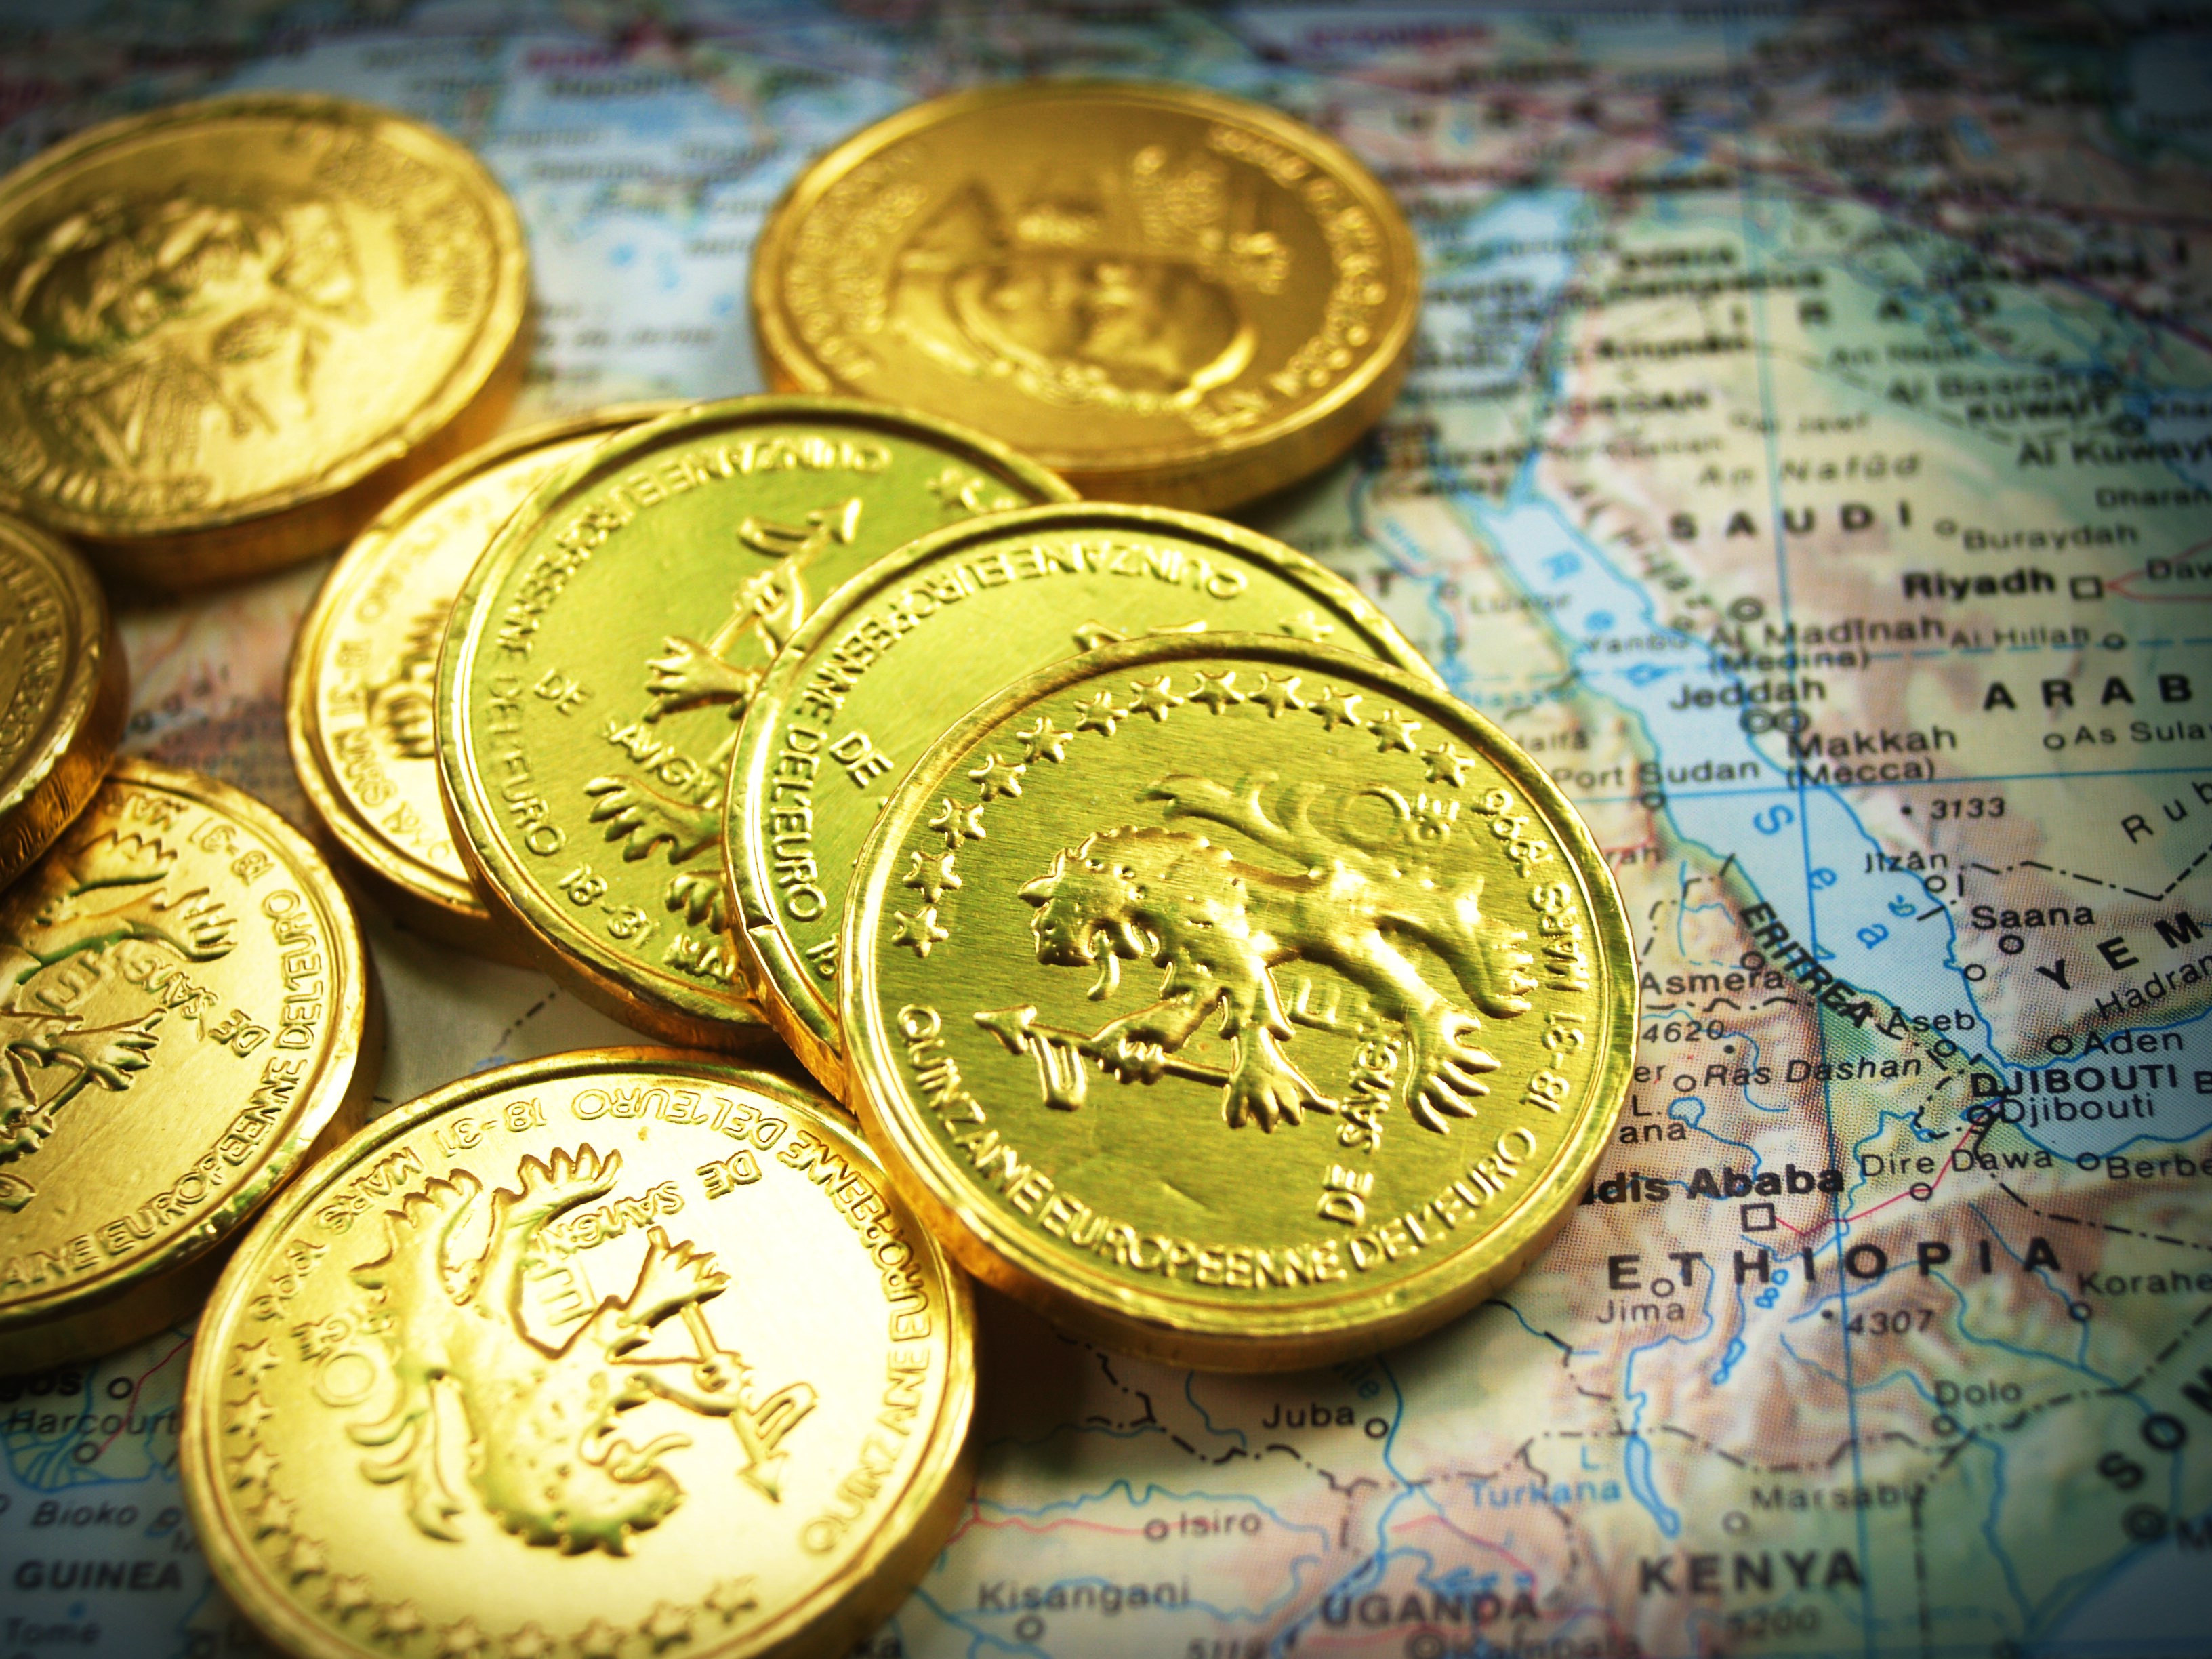
metal, money, material, map, cash, gold, currency, coin, coins, wealth